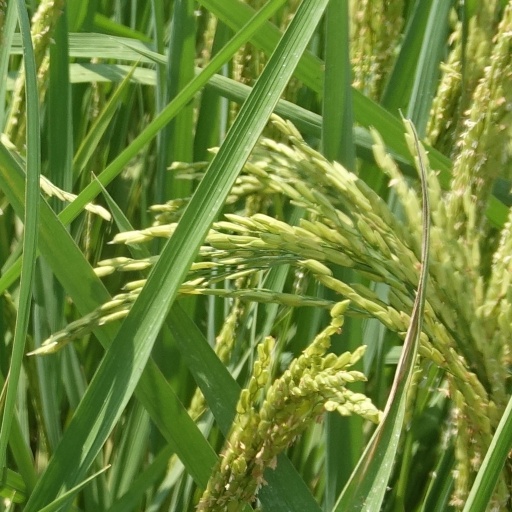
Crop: rice